Giuseppe Di Stefano

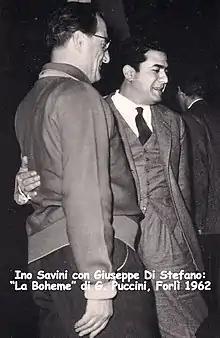
Giuseppe Di Stefano and Ino Savini - 'La Bohème' (1962)

He began his career as a lyric tenor, notable in roles such as Nemorino in Donizetti's L'Elisir d'Amore and Alfredo in Verdi's La Traviata. He made his New York debut at the Metropolitan Opera in February 1948 as the Duke of Mantua in Verdi's "Rigoletto" after singing the role in Riccione with Hjördis Schymberg in August of the previous year. After his performance in "Manon" a month later, "Musical America" wrote that Di Stefano "had the rich velvety sound we have seldom heard since the days of Gigli". He went on to perform regularly in New York for many years. In 1957, Di Stefano made his British debut at the Edinburgh Festival as Nemorino in "L'elisir d'amore" and his Royal Opera House, Covent Garden, debut in 1961, as Cavaradossi in "Tosca".